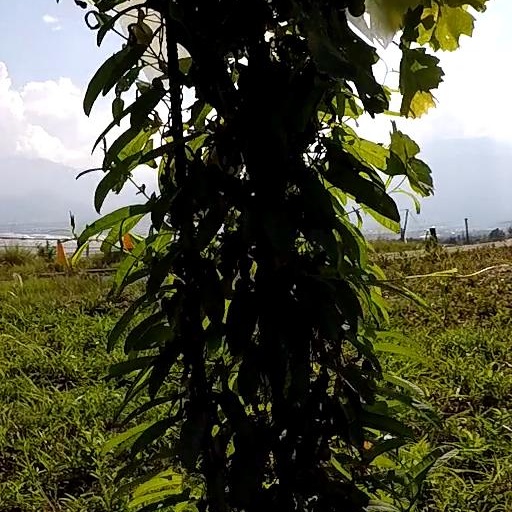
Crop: grape